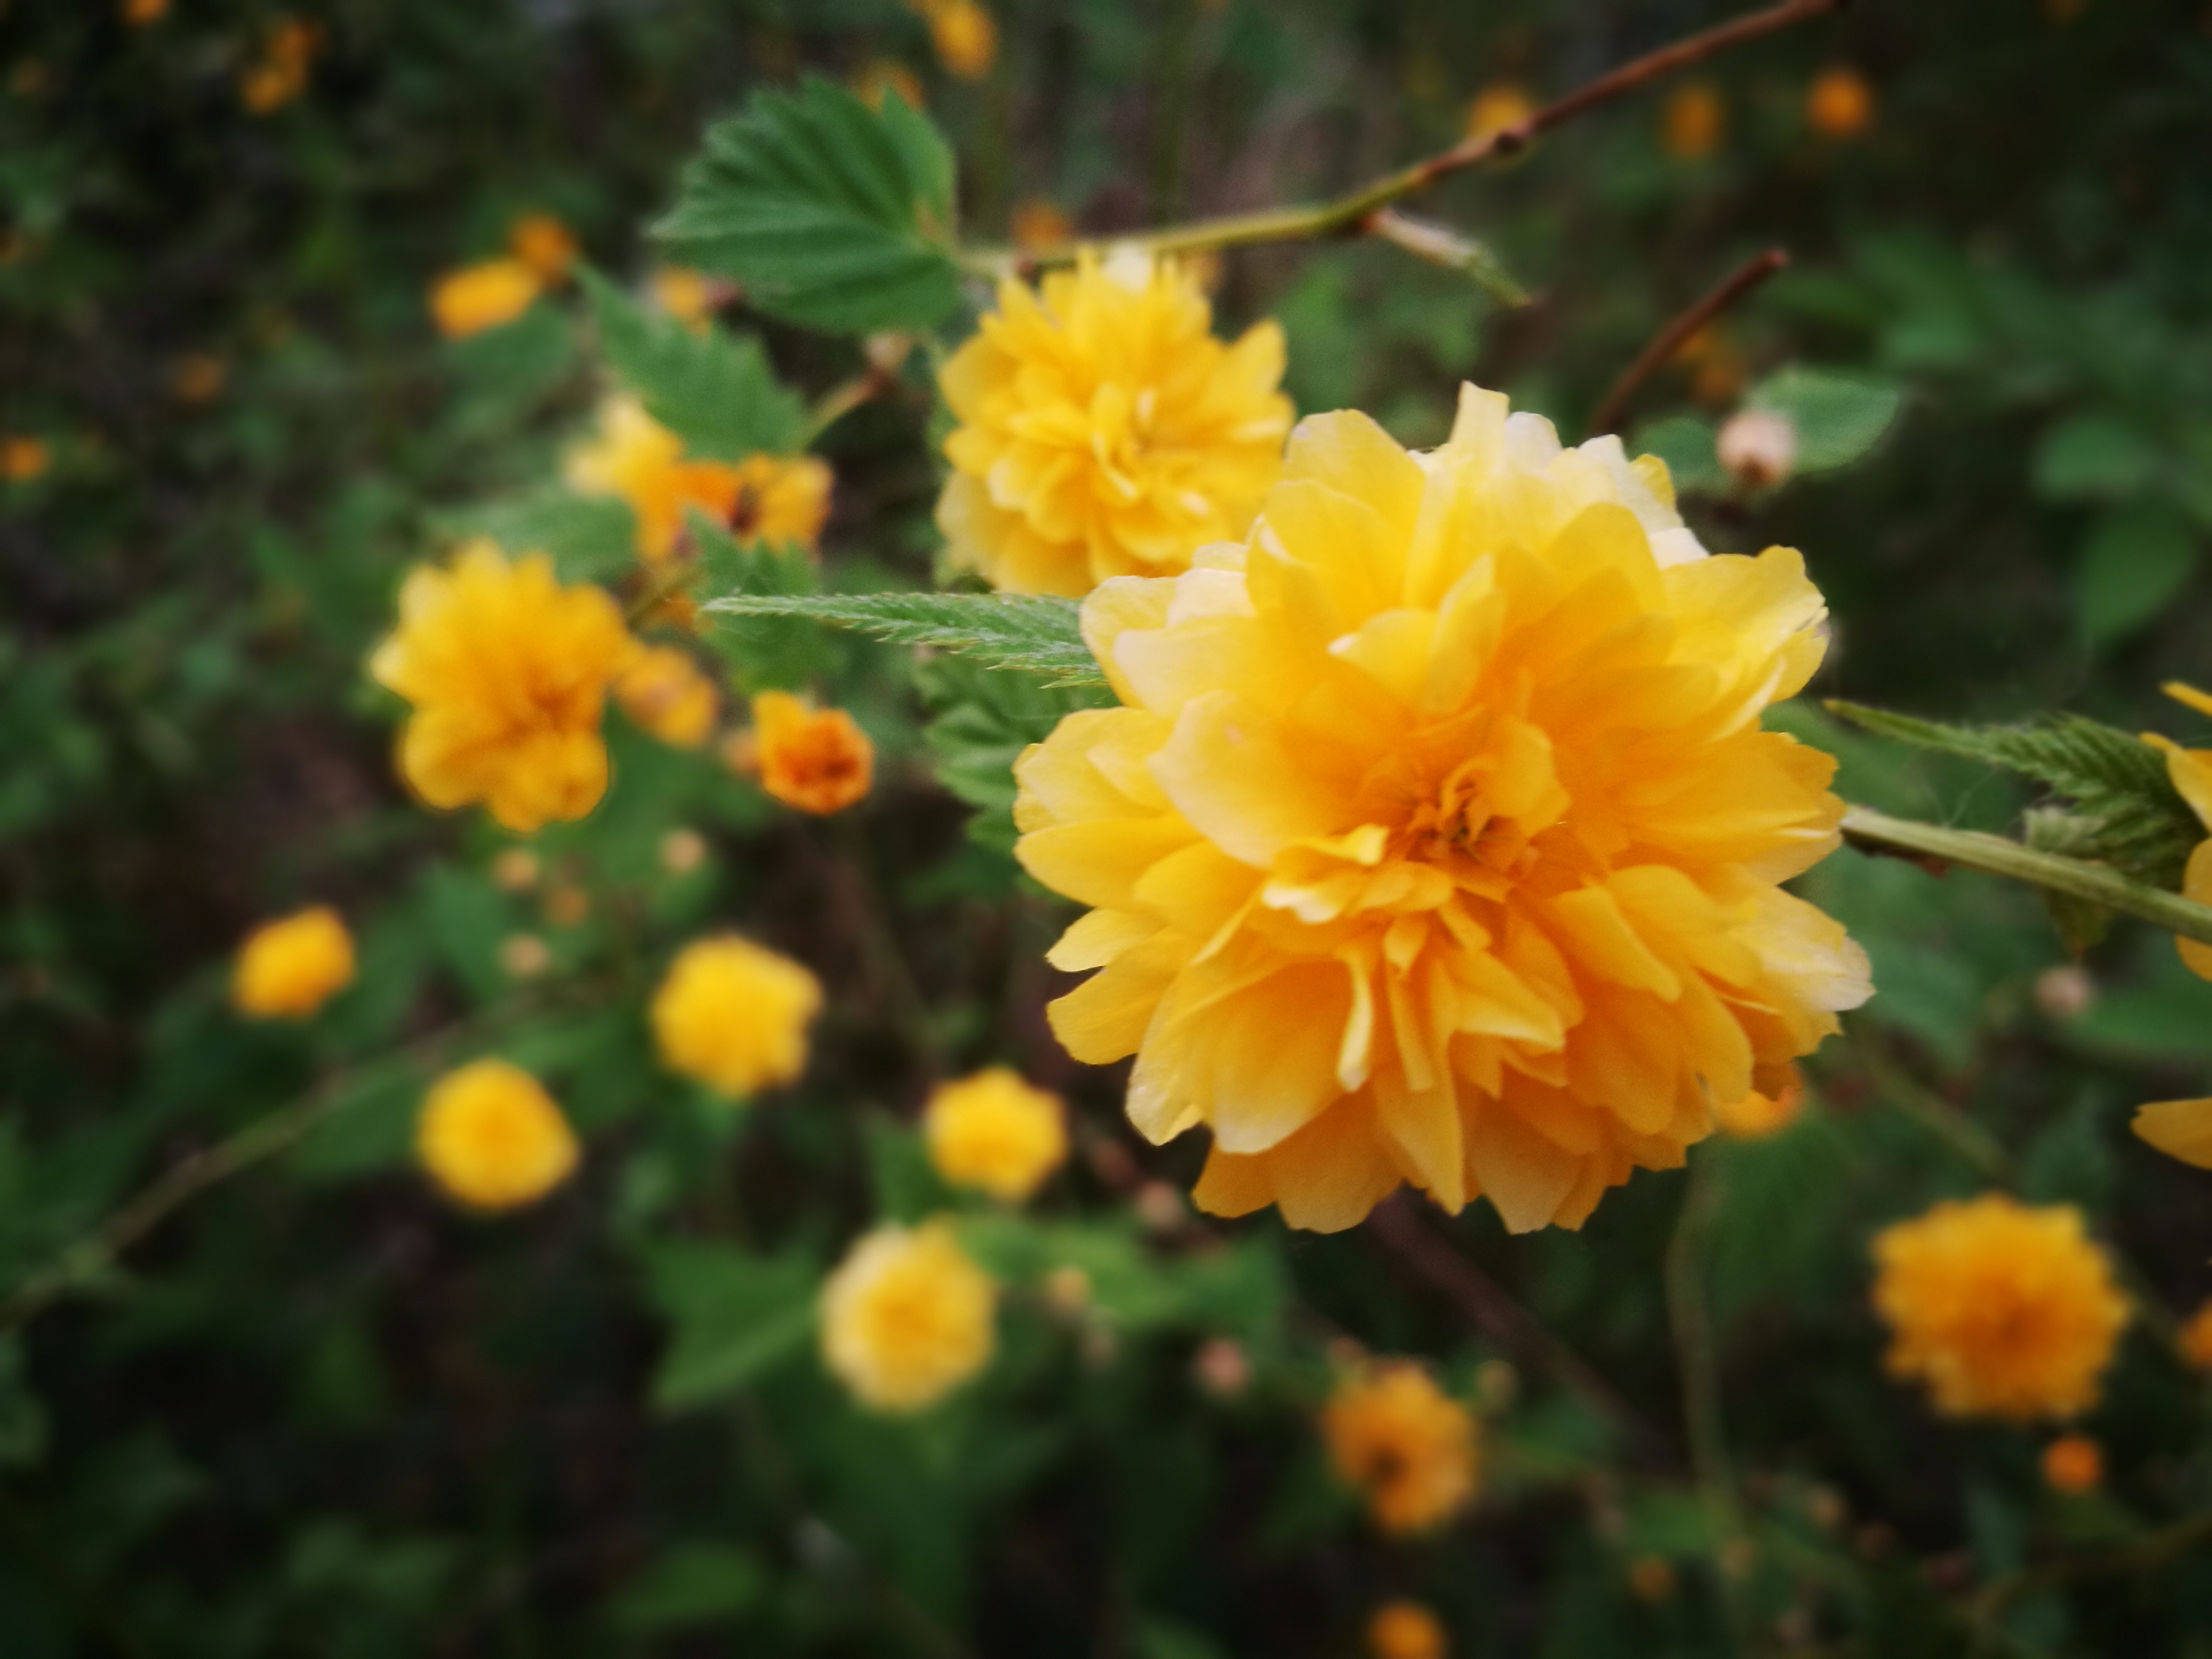
flower, plant, petal, tagetes, annual plant, flowering plant, rose family, grass, close up, daisy family, wildflower, garden, tagetes patula, rose order, house, herbaceous plant, plant stem, peach, shrub, Begonia family, subshrub, art